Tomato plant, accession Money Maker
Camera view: tilt-top (135 deg); turntable rotation: 240 degrees
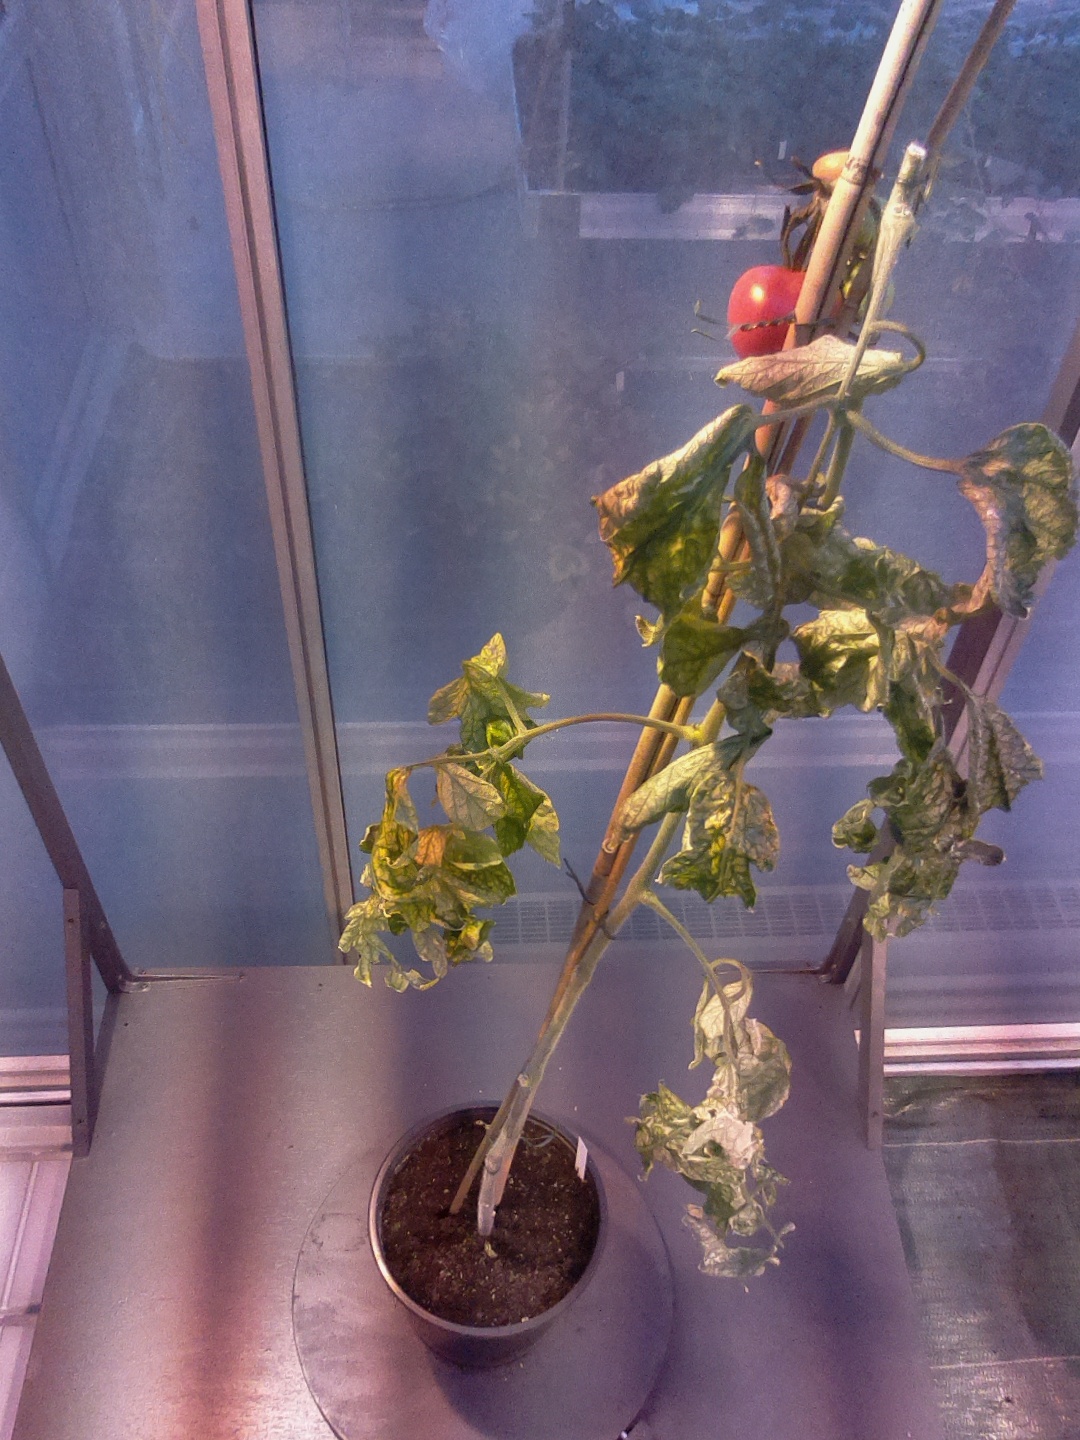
BBCH growth stage 82: 20%-30% of fruits show typical fully ripe color